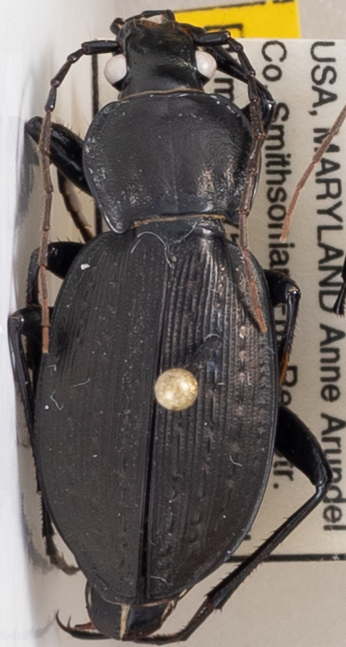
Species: Carabus vinctus
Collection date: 2021-08-05
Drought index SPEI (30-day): -1.06
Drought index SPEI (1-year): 1.418
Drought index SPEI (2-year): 1.45